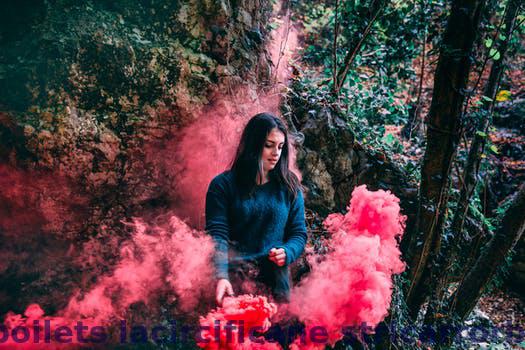
Label: Watermark